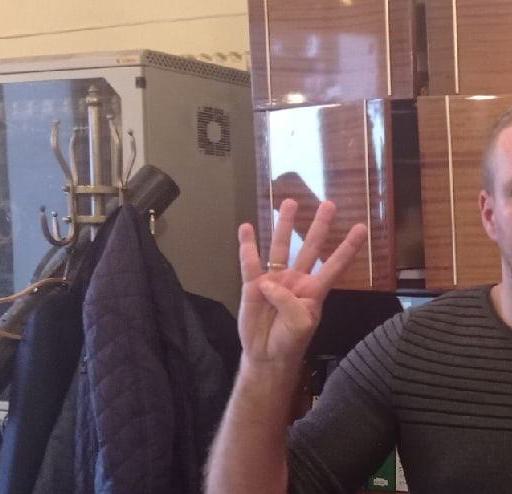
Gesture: four